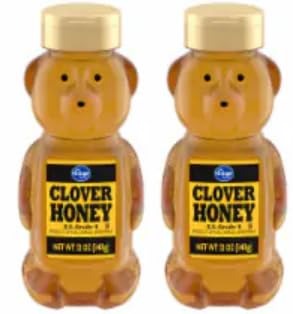
Item Name: Generic Pack Of 2 Bottles Clover Honey Bear 12 oz.
Bullet Point: No fat, salt, or cholesterol Natural sweetener All honey sampled, tested, and graded for purity, clarity, floral type, flavor, moisture, and color Marinade Glaze
Product Description: No fat, salt, or cholesterol Natural sweetener All honey sampled, tested, and graded for purity, clarity, floral type, flavor, moisture, and color Marinade Glaze
Value: 24.0
Unit: Fl Oz

Price: 9.54